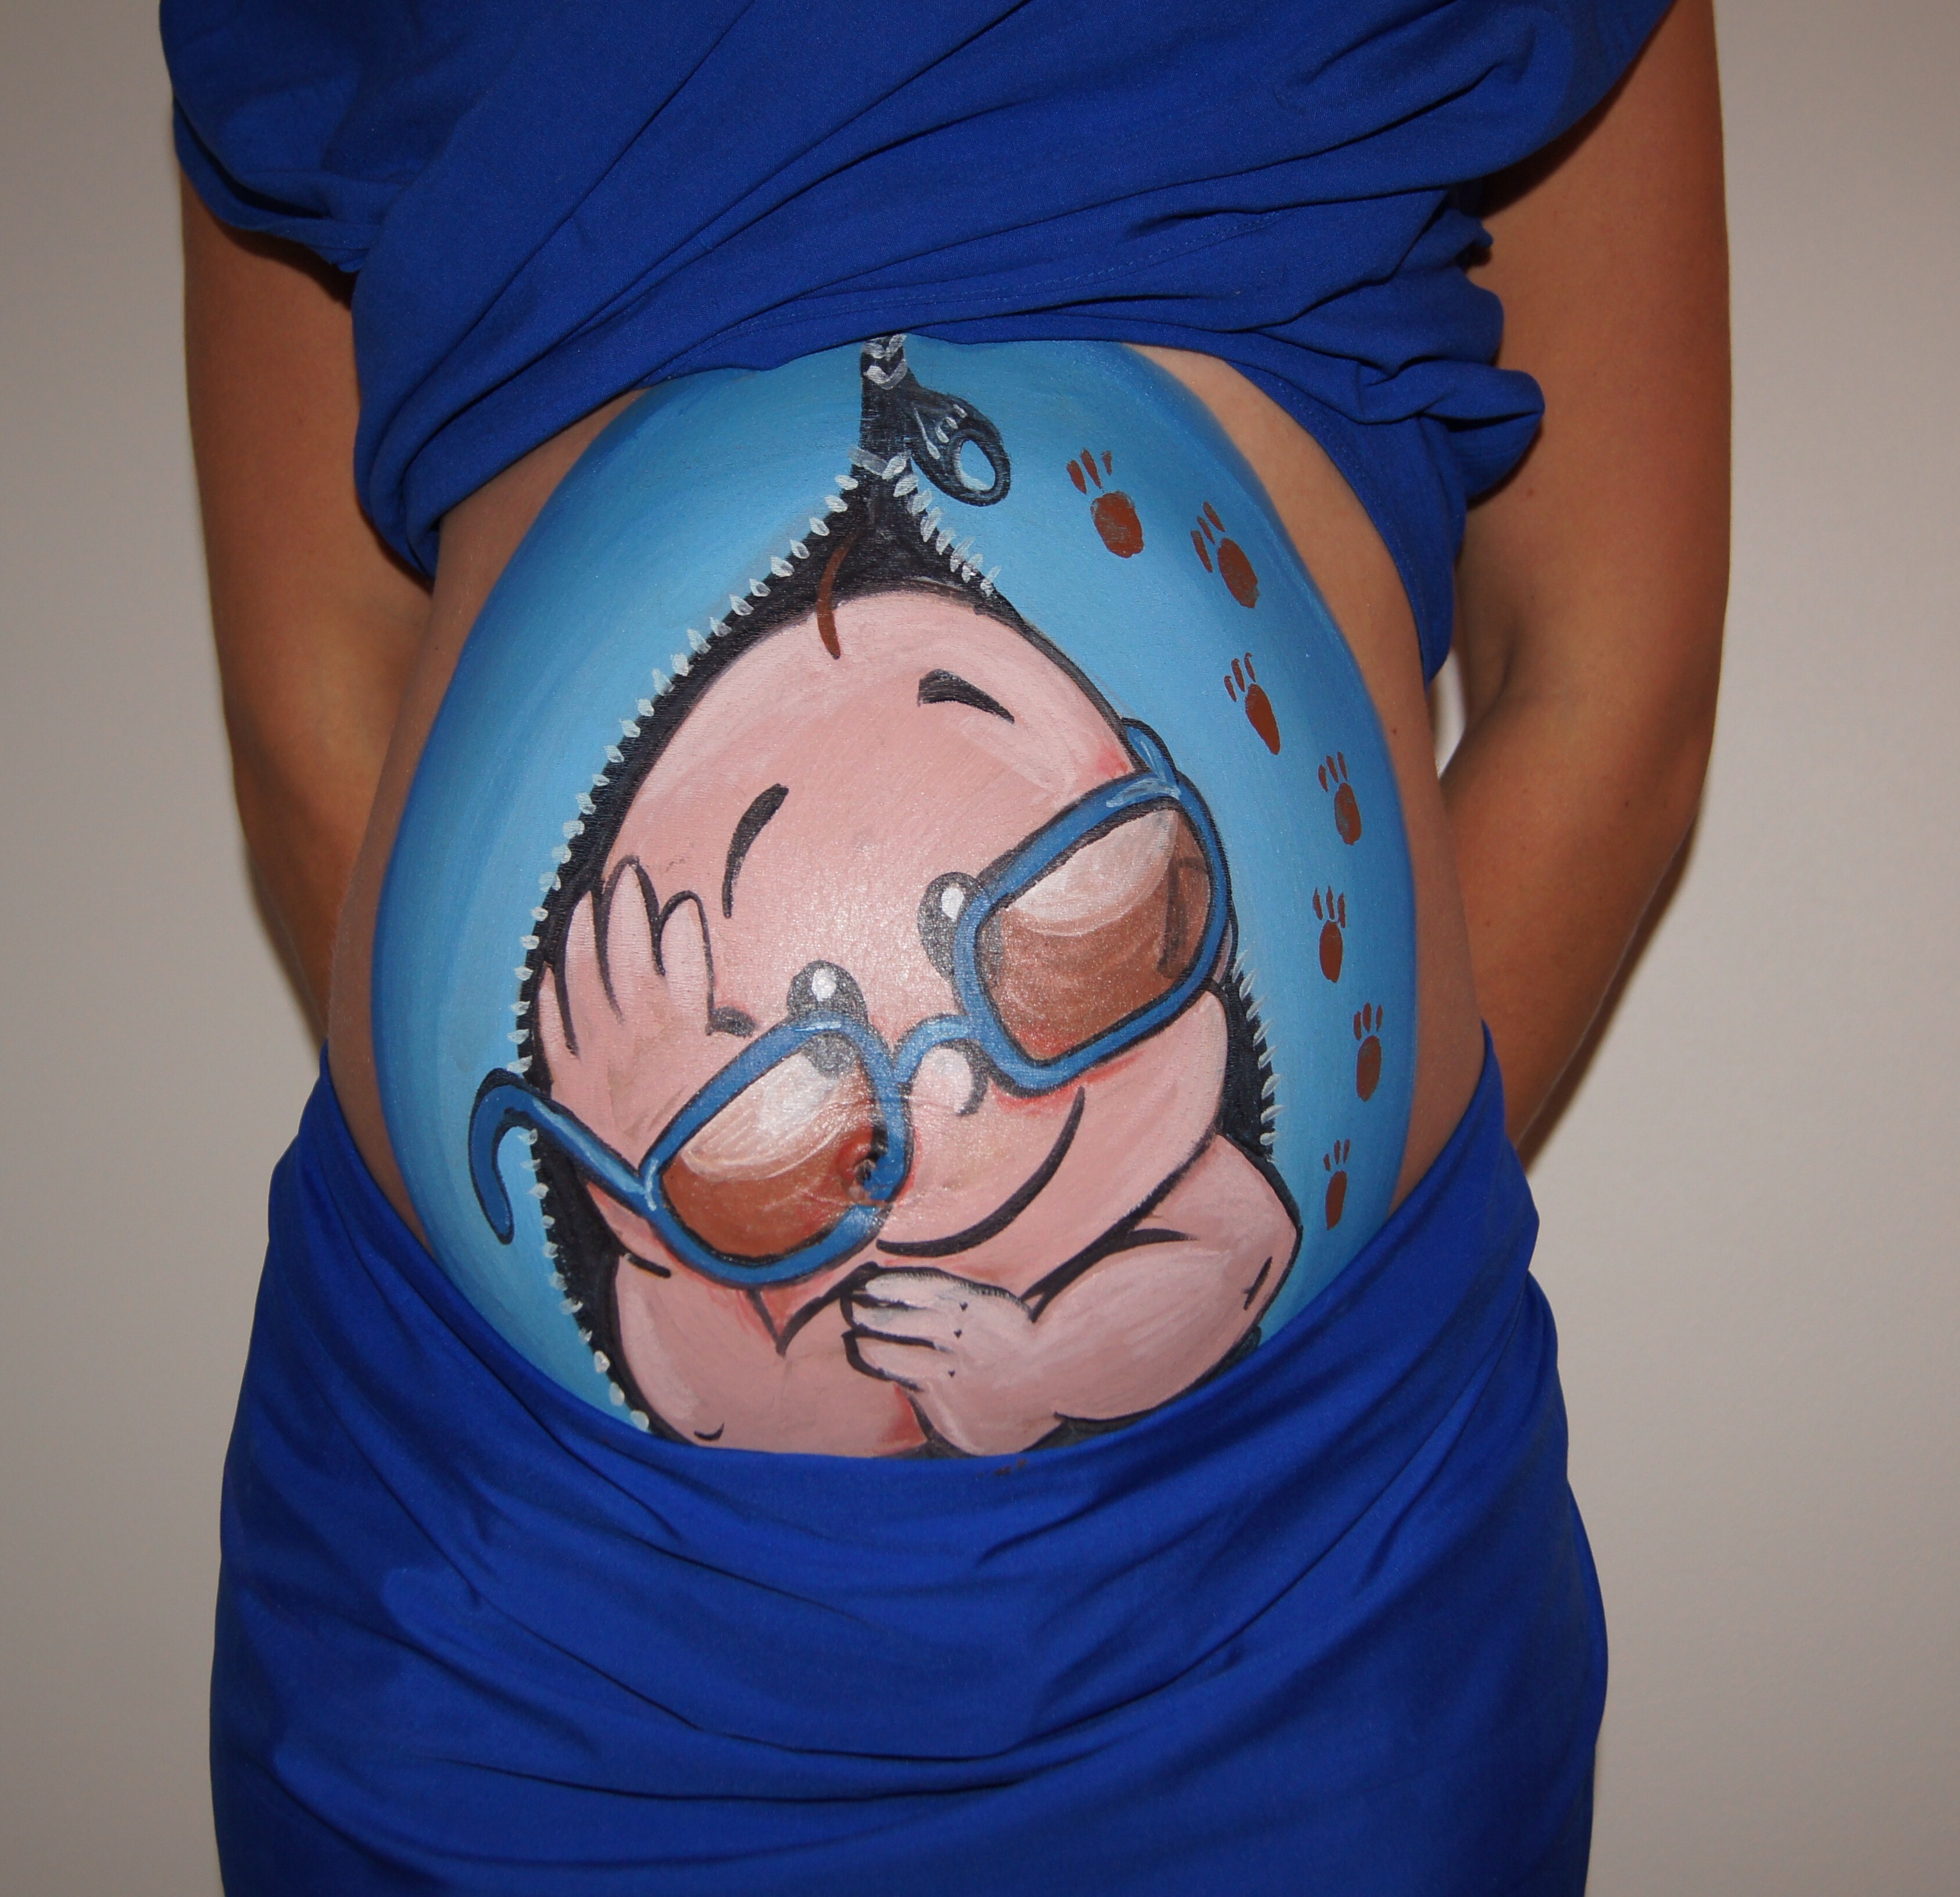
hand, boy, blue, clothing, arm, baby, muscle, human body, face, glasses, head, pregnant, belly, organ, zipper, t shirt, bellypaint, belly painting